Helpmann Awards

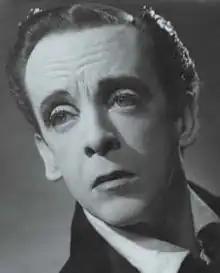
The awards are named after Sir Robert Helpmann

The Helpmann Awards were established in 2001 by the Australian Entertainment Industry Association (now known as Live Performance Australia (LPA)). They are named in honour of Australian actor, choreographer, dancer and theatre director, Sir Robert Helpmann.